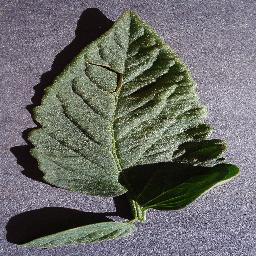
Label: Tomato___healthy